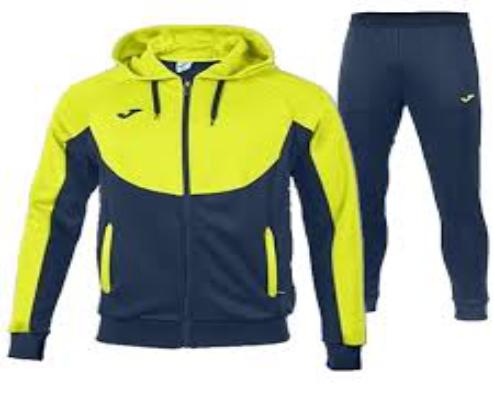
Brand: Joma-1
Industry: Clothes